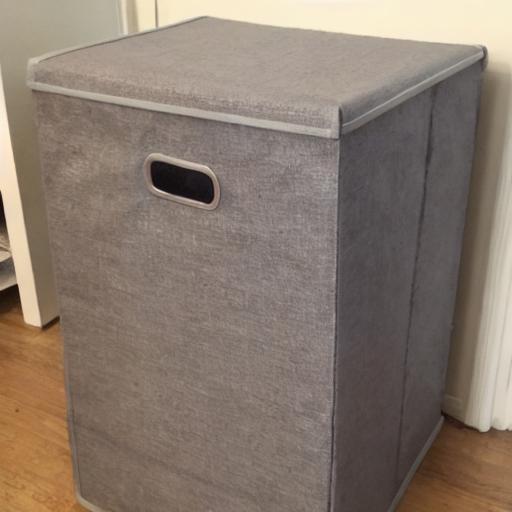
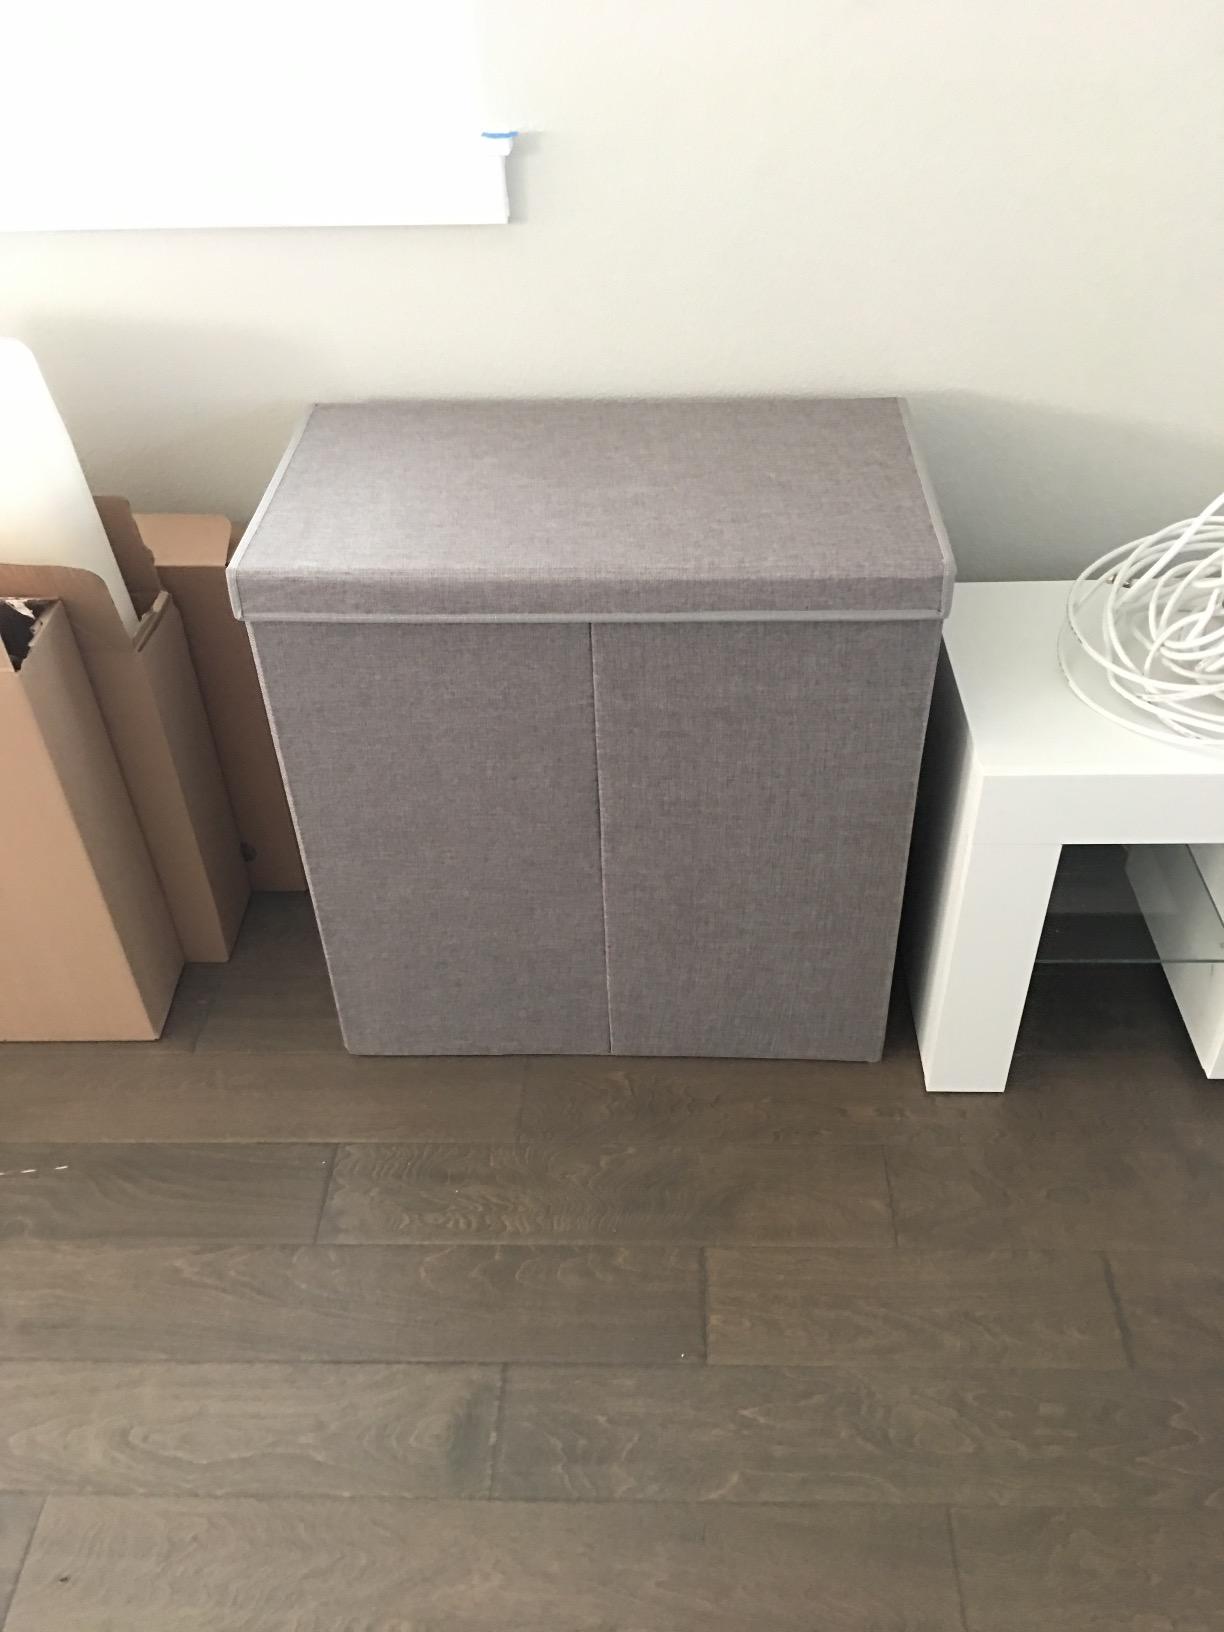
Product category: items_hamper
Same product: no